Wildcat (2022 film)

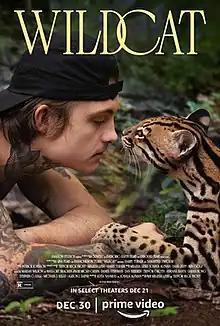
Promotional release poster

Wildcat is a 2022 American documentary film about animal rescue efforts in Peru, directed by the photojournalist Trevor Frost and Melissa Lesh. It was premiered at the 2022 Telluride Film Festival and was released in theaters on December 21, 2022, by Amazon Studios. In 2023, the film won an Emmy for Outstanding Nature Documentary.